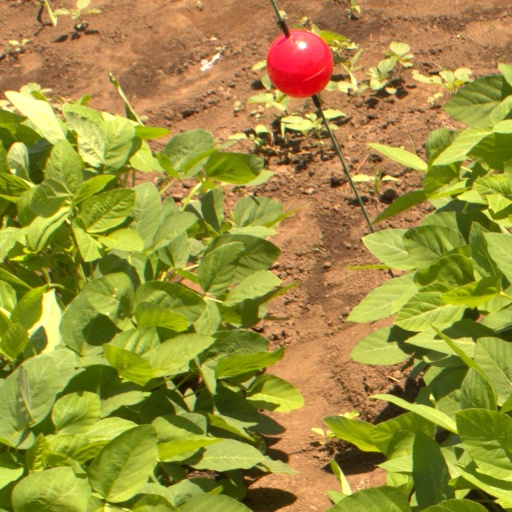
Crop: soybean